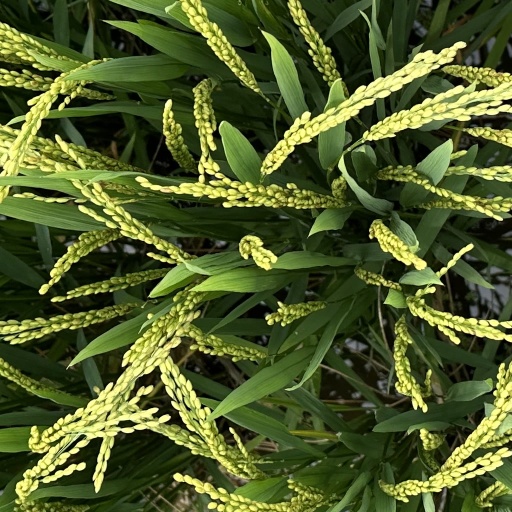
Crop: rice